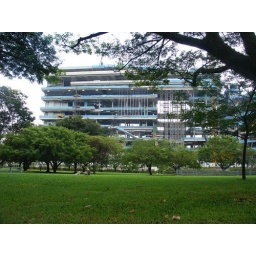
the only person i have seen sitting in a park in three months